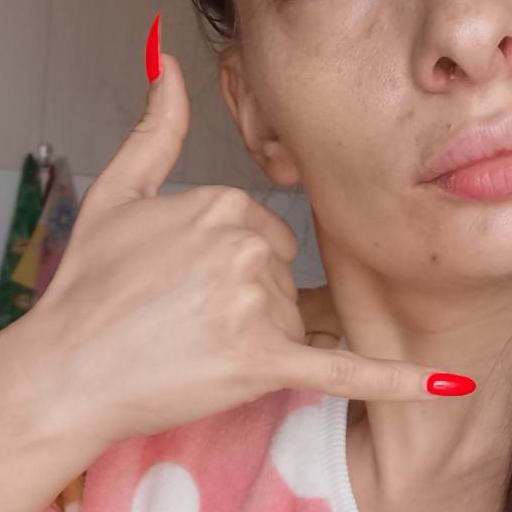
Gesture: call